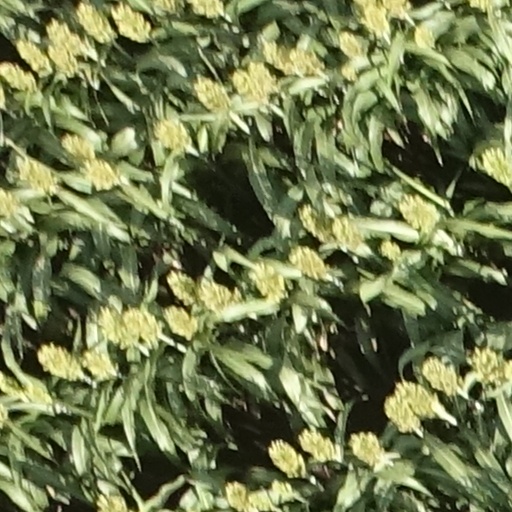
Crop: sorghum